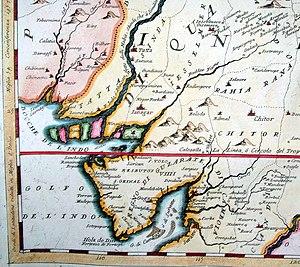
Les Pārsis, Parsis ou Parses sont les adeptes du parsisme, confession dérivée du zoroastrisme. Ils constituent l'une des deux communautés zoroastriennes ayant quitté le monde iranien pour s'installer principalement en Inde.